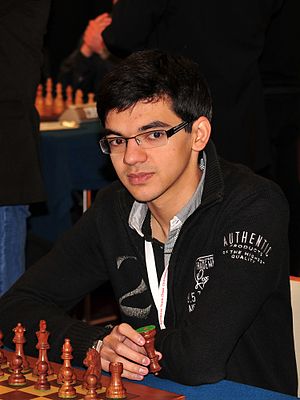
Anish Giri
Anish Kumar Giri er en russisk født hollandsk skakstormester. Han var et skakvidunderbarn, og han fik stormestertitlen i en alder af 14 år, 7 måneder og 2 dage, hvilket gjorde ham til den yngste stormester på dette tidspunkt. FIDE tildelte ham titlen i 2009.